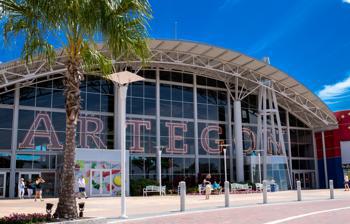
Building: Dezerland Park Orlando
Country: United States of America
Year built: 2002
Shopping mall in Orlando, Florida Dezerland Park Orlando Artegon Marketplace in 2016 Location Orlando , Florida Coordinates 28°28′07″N 81°26′52″W / 28.4685°N 81.447867°W / 28.4685; -81.447867 Address 5250 International Drive Opening date 2002 (as Festival Bay Mall) 2014 (as Artegon Marketplace) 2020 (as Dezerland Park Orlando) Developer Belz Enterprises Management Paragon Outlet Partners LLC Owner Dezer Development No. of stores and services 65 No. of anchor tenants 5 Total retail floor area 865,000 square feet (80,400 m 2 ) No. of floors 1 (2 in former Vans Skatepark and Bass Pro Shops) Dezerland Park Orlando (formerly known as the Festival Bay and Artegon Marketplace ) is an enclosed shopping mall and amusement park located on International Drive in Orlando , Florida , United States . Opened in 2002 as a property of the Belz Factory Outlets, it is owned and managed by Dezer Development. As Festival Bay Marketplace, the complex was 860,000 square feet (80,000 m 2 ) in size with Bass Pro Shops , Boot Barn , Book Warehouse, Gods & Monsters, and Ron Jon Surf Shop as anchor stores . It also comprised several entertainment venues, including a Cinemark movie theater, Sky Zone Trampoline Park, Sky Trail Ropes Course, and a Putting Edge glow-in-the-dark miniature golf course. Having failed twice as a shopping mall, the complex reopened in 2020 as Dezerland Park Orlando. History Festival Bay Mall The mall was planned and developed by Belz Enterprises . It was originally planned to open in 2000, but the opening was delayed until 2002. Initial plans called for the mall to be 1,100,000 square feet (100,000 m 2 ) in size, but it was scaled back to 865,000 square feet (80,400 m 2 ). In 2004, plans were announced for a surfing park, named Ron Jon Surfpark, to be built inside the mall. This project was never opened. In January 2012, Vans Skatepark, one of the mall's anchors, closed. While it was one of the most popular attractions at the mall, no reason was given for the closure. It is stated that after two years, the mall is expected to reopen most likely as a newly named, open-air complex with shops, entertainment and maybe even hotels. Artegon Marketplace In early 2011, the mall was acquired by a division of The Lightstone Group , which announced plans to redevelop the mall. Festival Bay was re-opened as Artegon Marketplace on November 20, 2014. The $70 million renovation removed the mall's signature lake and tile-mosaic signage in favor of a modernized theme. The renovation also converted two-thirds of Festival Bay's original space into small storefronts (40–300 square feet (3.7–27.9 m 2 ) in size), which were rented out to local artisanal vendors. The mall's anchor stores were retained. Artegon Marketplace closed on January 26, 2017. The closure was announced to tenants only two weeks prior, which led to larger tenants filing a lawsuit against Lightstone. As with the closure of Festival Bay, the mall's anchors, such as Bass Pro Shops and Cinemark, remained open. Dezerland Park Orlando In January 2018, Dezer Development of Miami acquired the property, encompassing its 104 acres and 865,000-square-foot (80,400 m 2 ) mall, for $23.7 million. The complex, now known as Dezerland Park, officially reopened in 2021. One of the site's focal points is the Orlando Auto Museum , which contains a collection of automobiles and automotive memorabilia previously located at the Miami Auto Museum at the Dezer Collection in North Miami, Florida . Dezerland Park contains Florida's largest indoor karting track, as well as a 25,000-square-foot (2,300 m 2 ) trampoline park, bowling, laser tag, bumper cars, and arcade. See also Volo Auto Museum Portals : Cars Museums Florida References